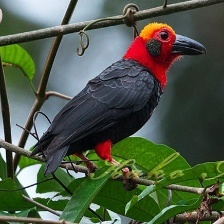
Species: BORNEAN BRISTLEHEAD
Scientific name: PITYRIASIS GYMNOCEPHALA